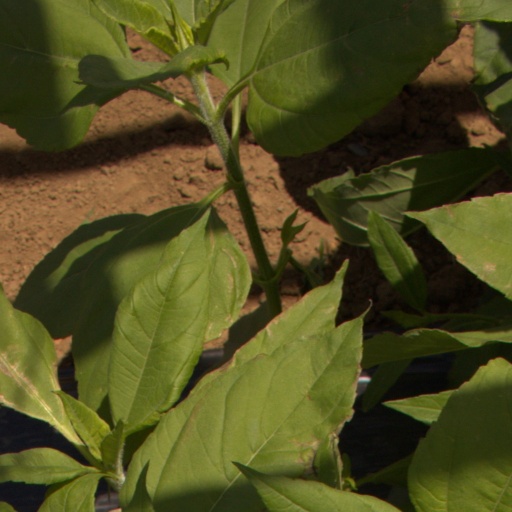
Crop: Jerusalem artichoke